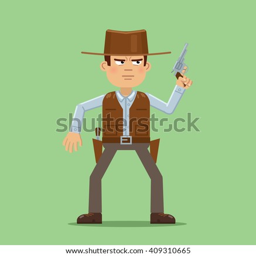
illustration of a cowboy with a gun isolated on abstract background .